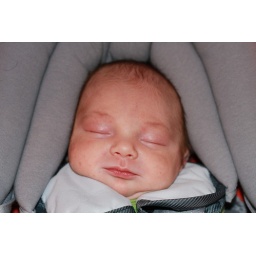
Braeden in his car seat